Black mamba

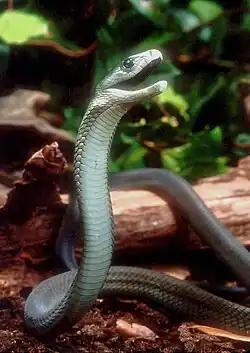
A black mamba in defensive posture. Like cobras, the black mamba can spread its neck into a hood to intimidate potential threats (shown here).

The black mamba is both terrestrial and arboreal. On the ground, it moves with its head and neck raised, and typically uses termite mounds, abandoned burrows, rock crevices and tree cracks as shelter. Black mambas are diurnal; in South Africa, they are recorded to bask between 7 and 10 am and again from 2 to 4 pm. They may return daily to the same basking site.